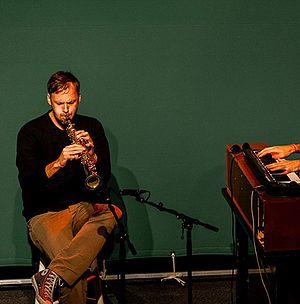
Ilan Manouach est artiste conceptuel, musicien et éditeur. Il est le créateur de Shapereader, un système tactile de communication, conçu spécialement pour la production d’œuvres littéraires pour et par les mal-voyants.